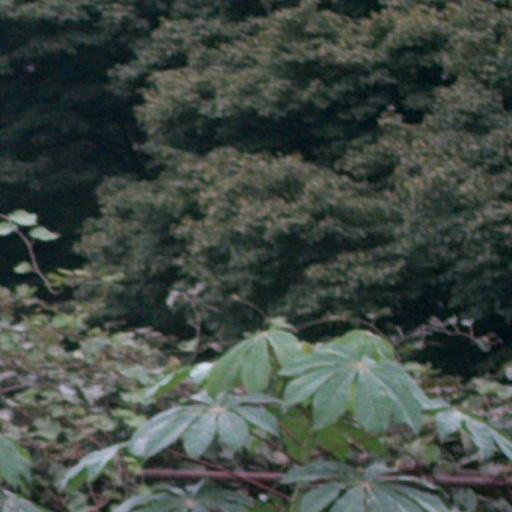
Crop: cassava